Ansei great earthquakes

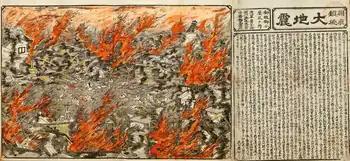
Ansei Great Earthquake, 1855.

The Ansei great earthquakes (安政の大地震, "Ansei no Dai Jishin") were a series of major earthquakes that struck Japan during the Ansei era (1854–1860):